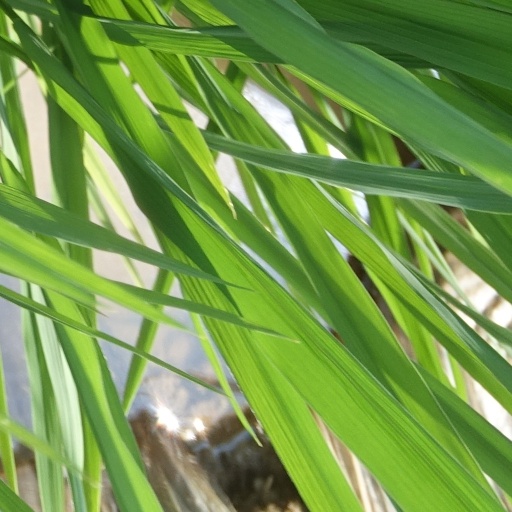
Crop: rice